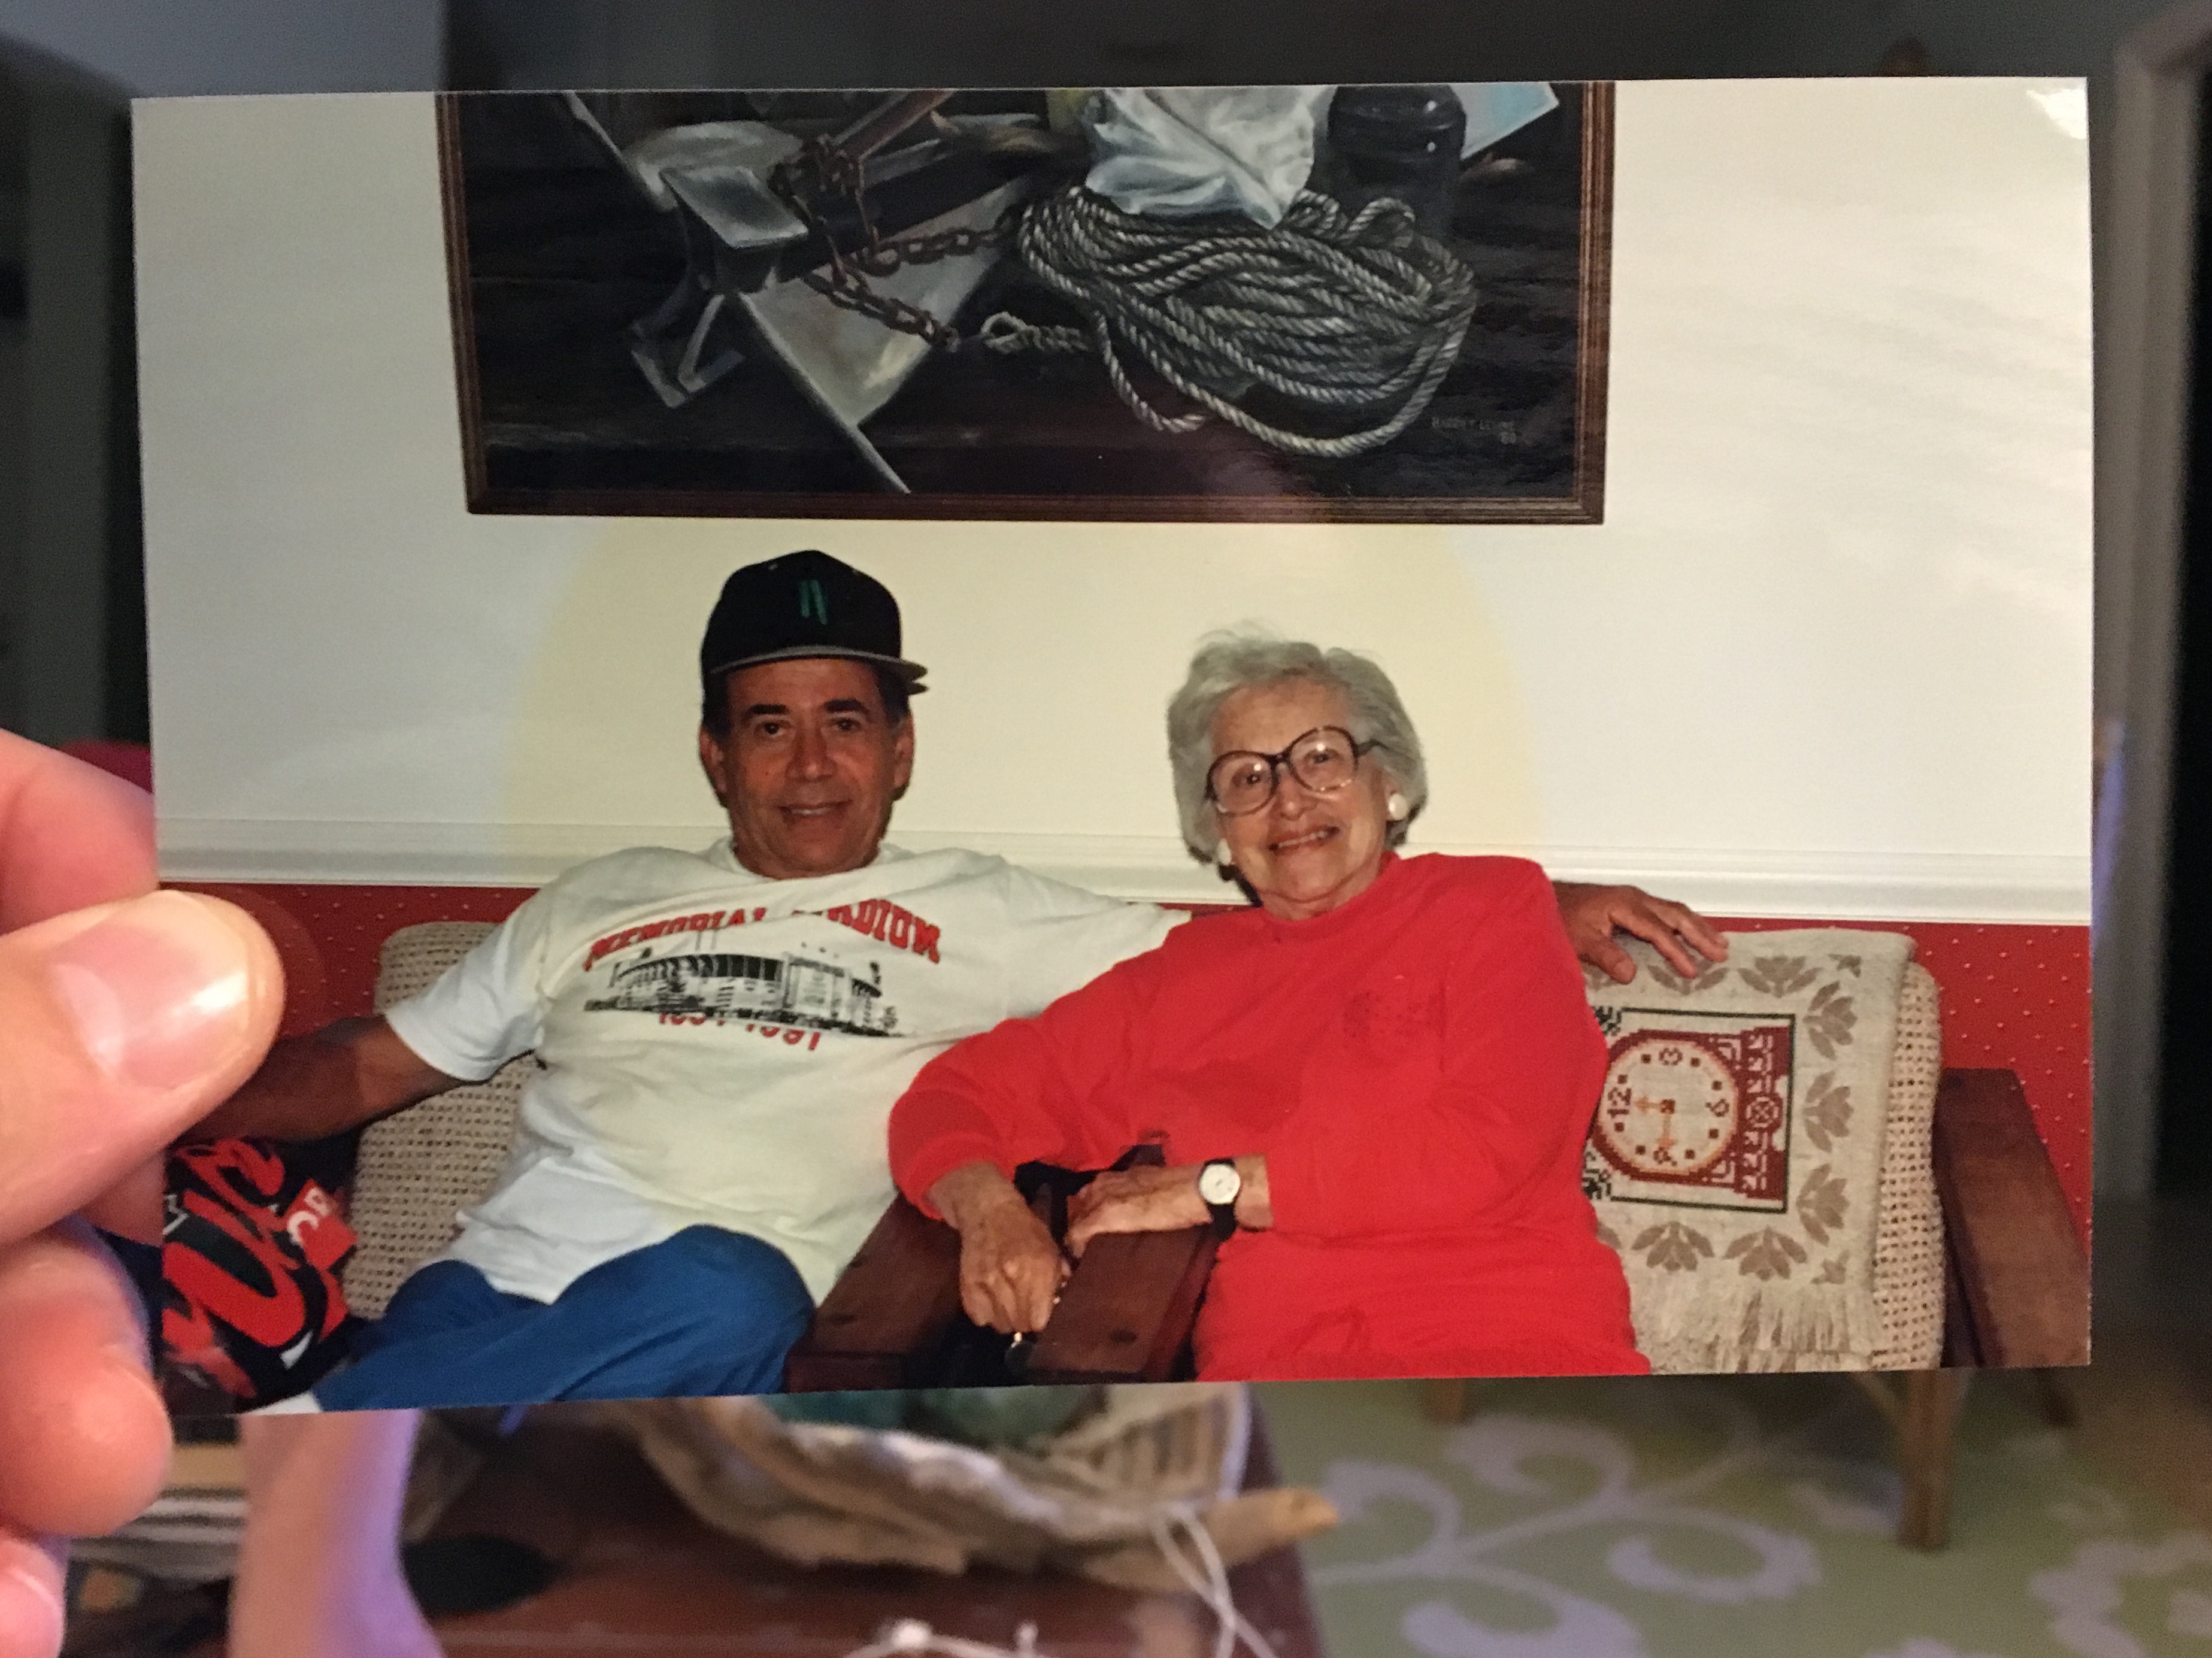
sitting, square, arm, muscle, product, art, fun